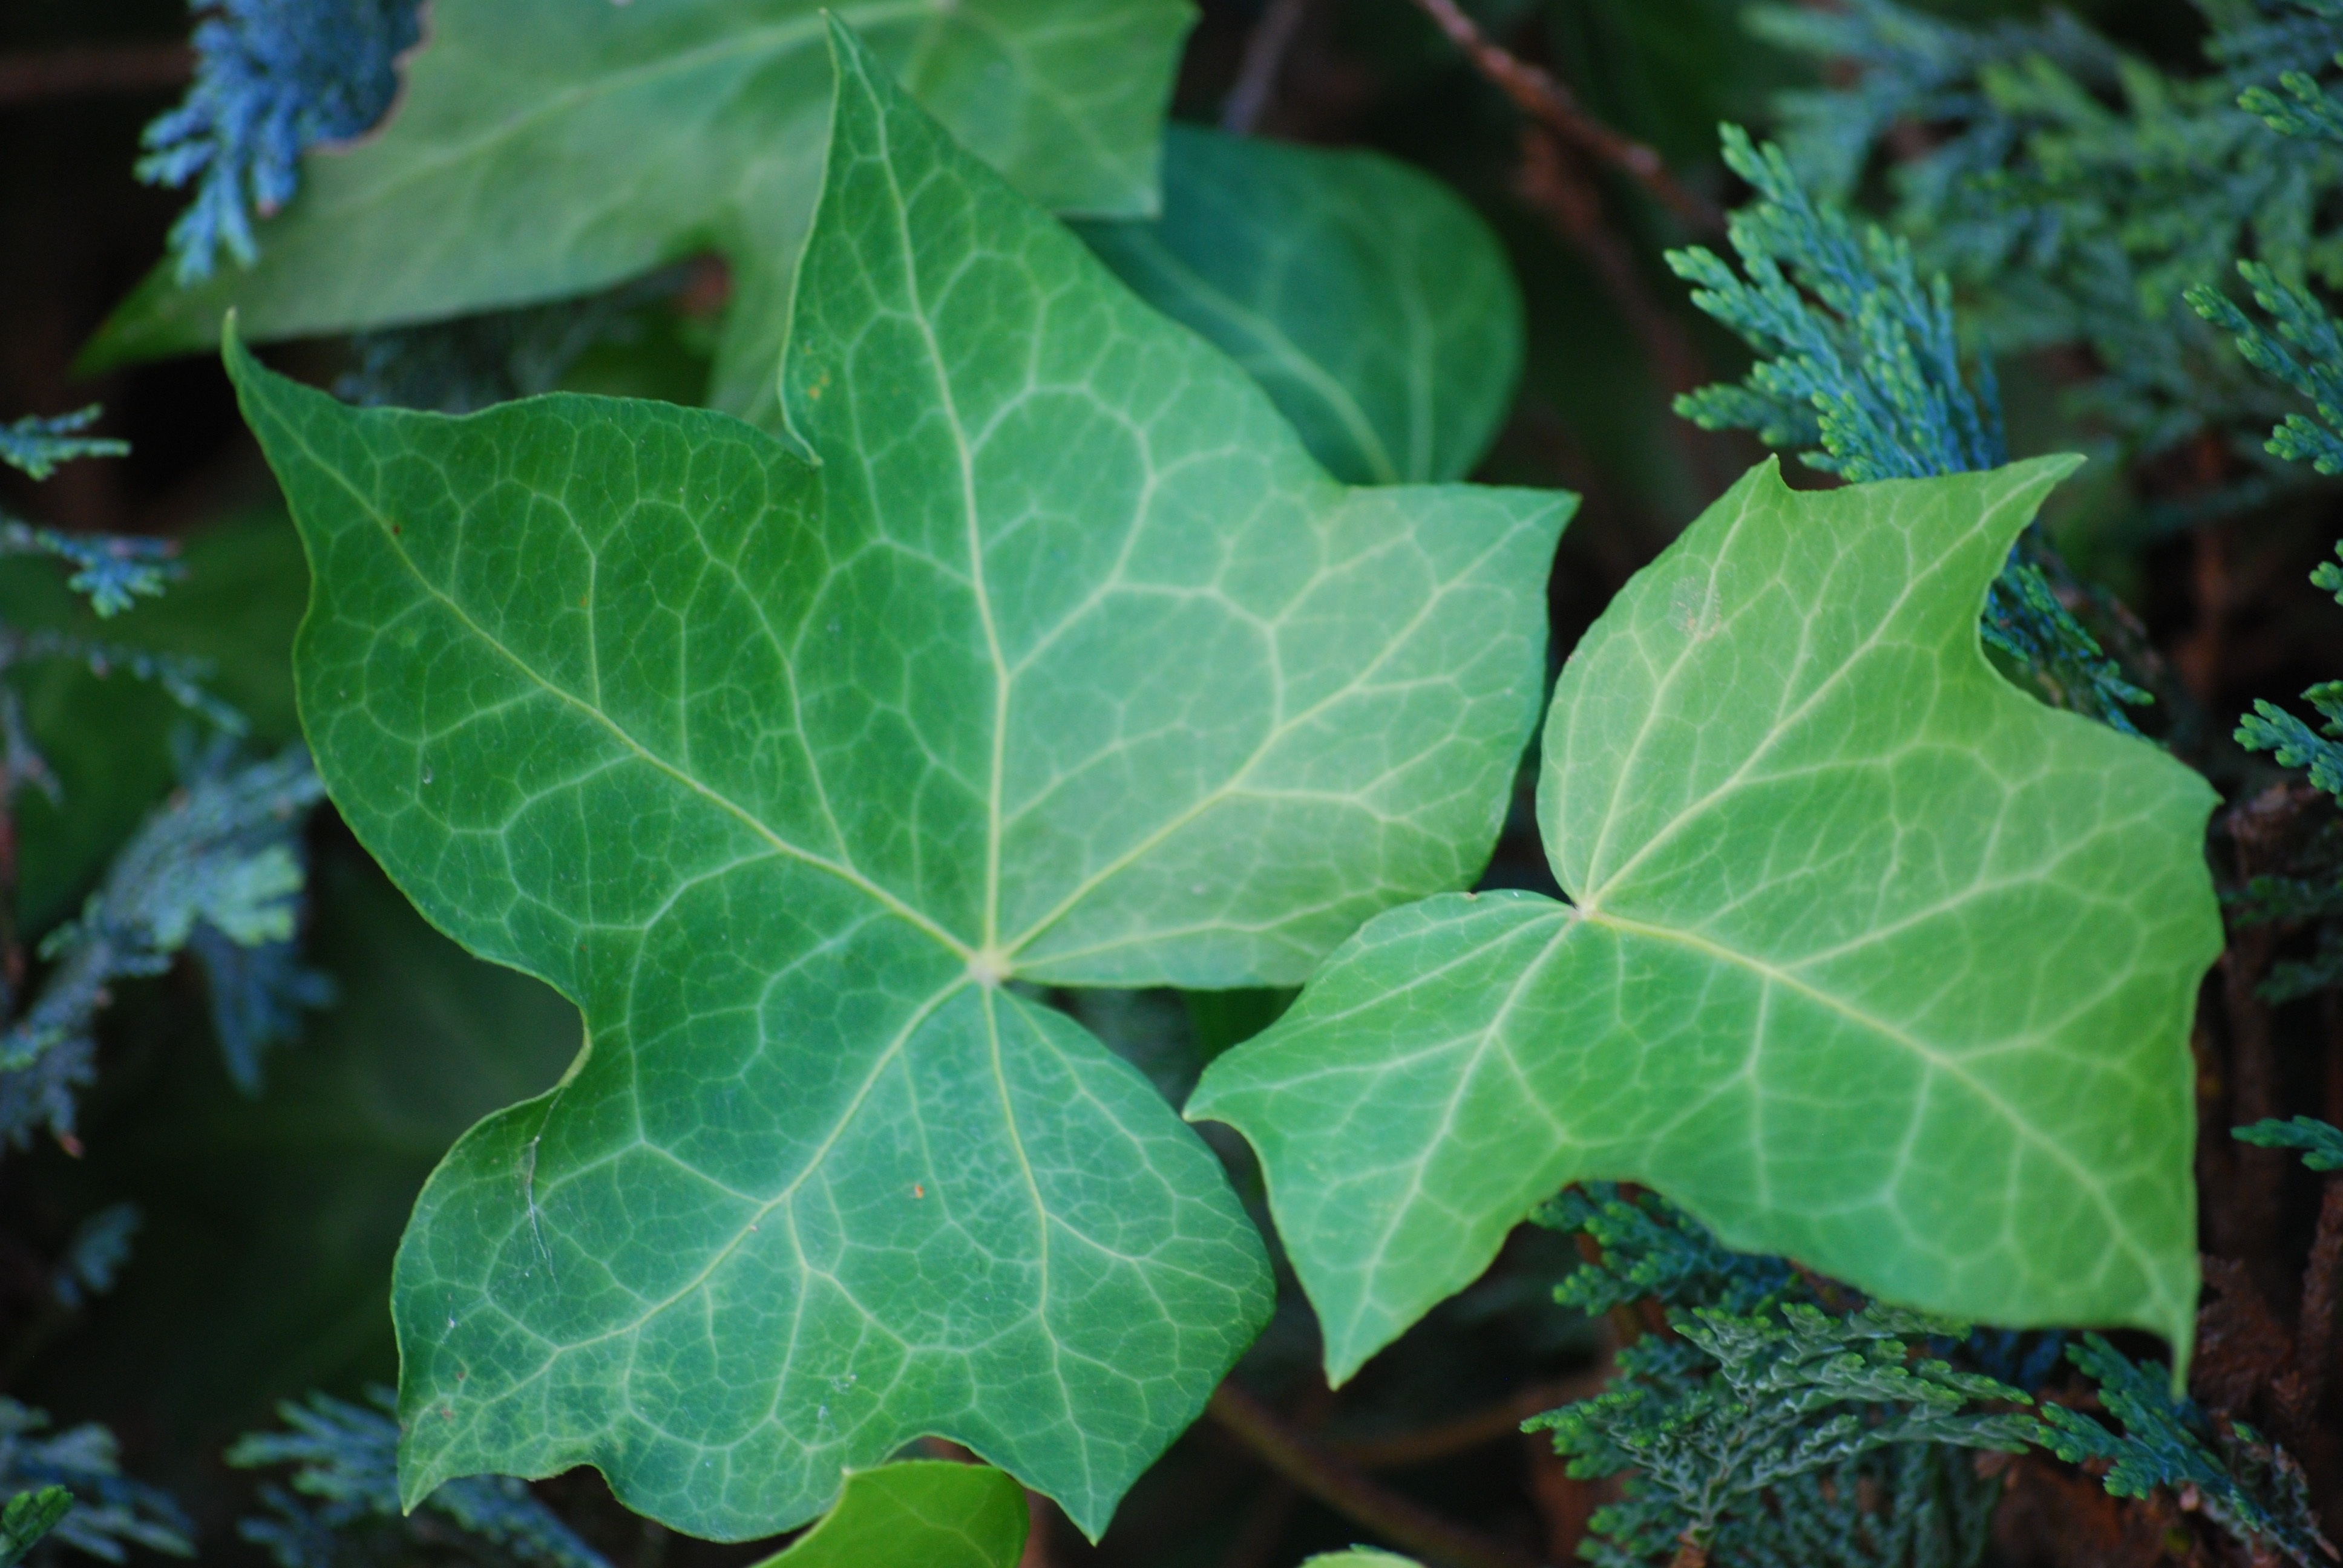
nature, plant, leaf, flower, decoration, green, produce, ivy, botany, climber, garden, close, flora, flowering plant, ivy leaf, annual plant, land plant, apiales